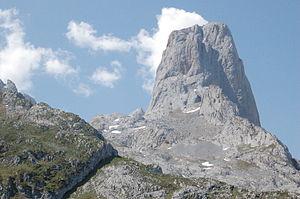
Le Naranjo de Bulnes est un sommet des Pics d'Europe, dans les Asturies en Espagne. Par sa silhouette caractéristique, composée de parois verticales atteignant 600 mètres de hauteur, parcourues par une quarantaine d'itinéraires, c'est un des sommets emblématiques de l'escalade en Espagne.